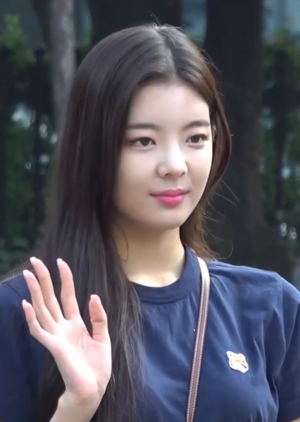
Choi Ji-su plus connue sous son nom de scène Lia, née le 21 juillet 2000 à Incheon en Corée du Sud.